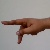
The image shows a hand gesture representing the letter 'P' in Indian Sign Language.